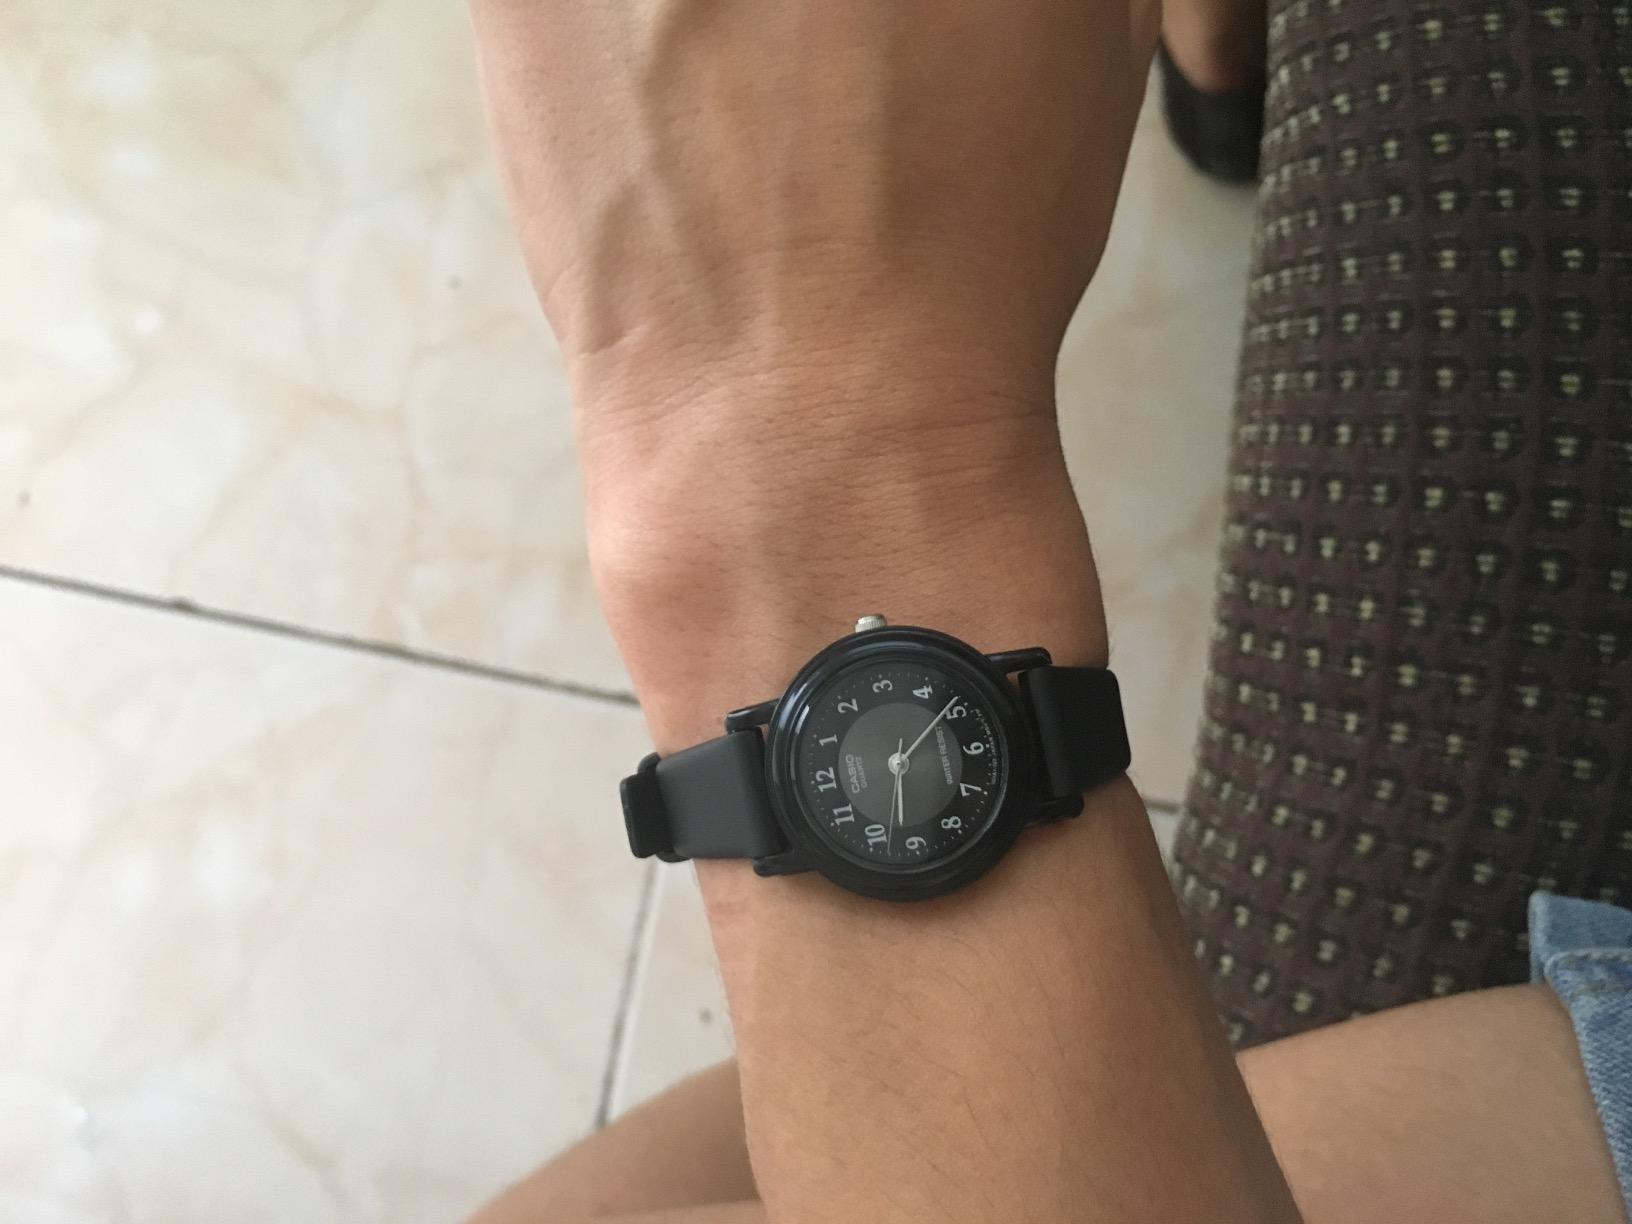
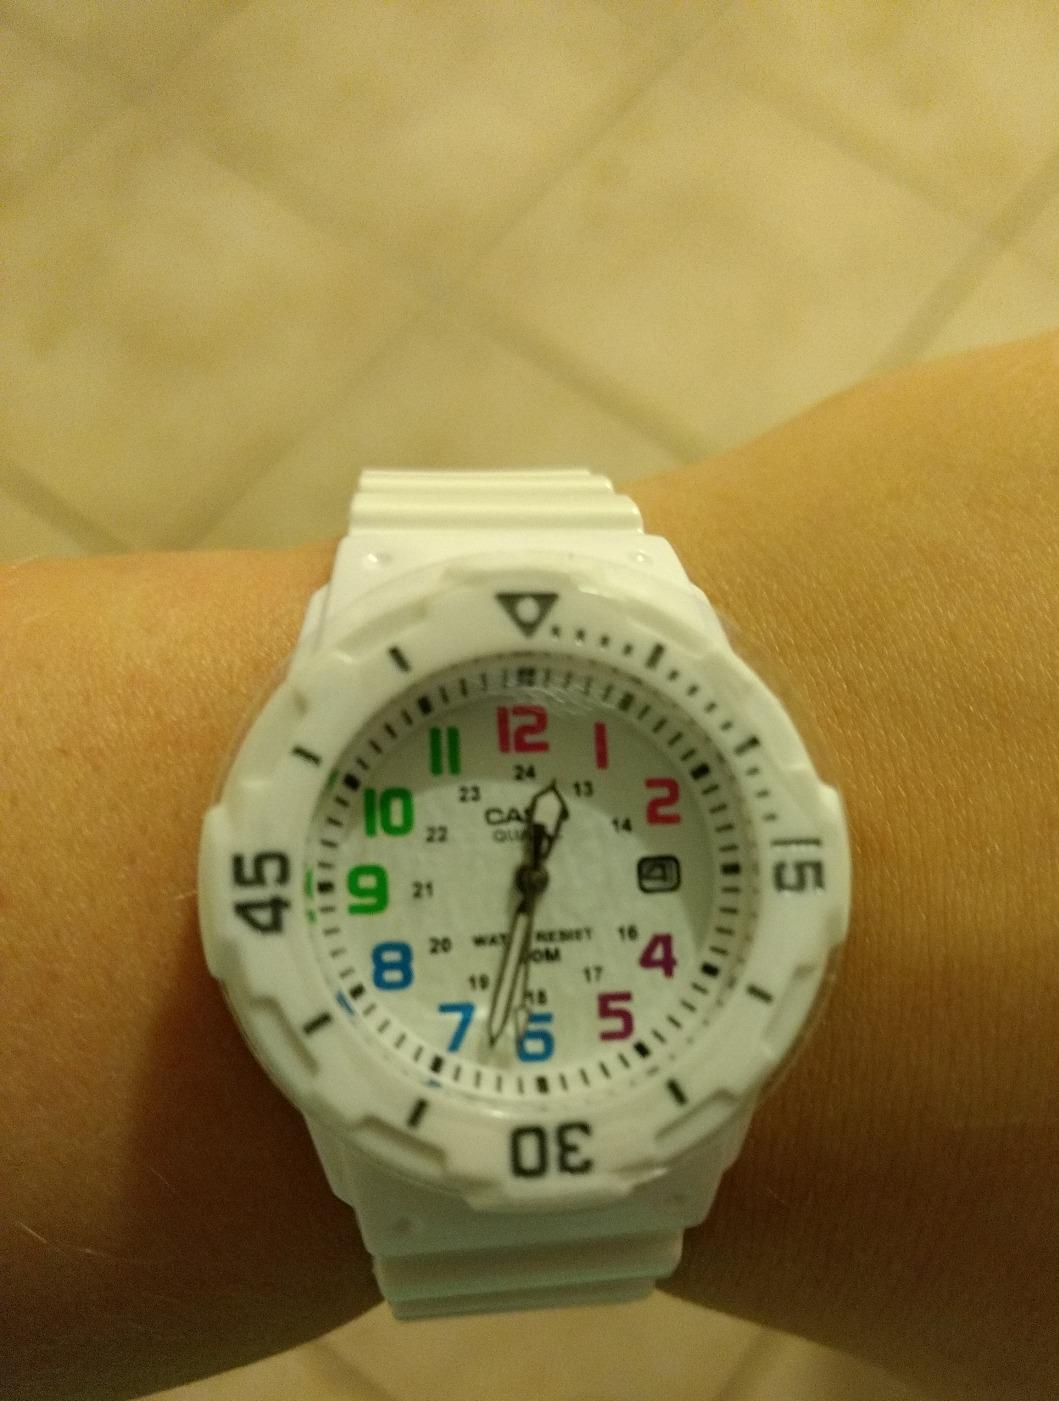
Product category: accessories_watch
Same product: no